Python (Coney Island, Cincinnati, Ohio)

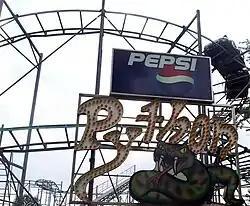
One of the trains entering a turn

The Python was a D.P.V. Rides designed Zyklon-style steel roller coaster. It operated from 1996 to 1999 at Splash Zone Water Park, but was relocated to Coney Island at the end of the 1999 season. Following Coney Island's removal of all their amusement rides in 2019, the Python was sold to an independent ride operator - Kissel Entertainment, who refurbished the coaster and began touring with it in 2023.